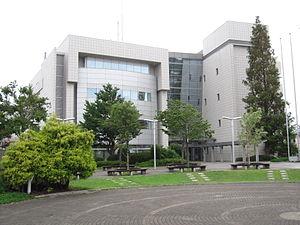
Izumi est l'un des 18 arrondissements de la ville de Yokohama au Japon. Il est situé à l'ouest de la ville.